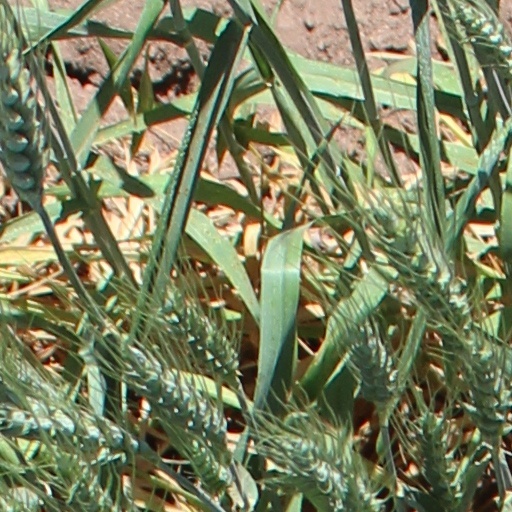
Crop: wheat